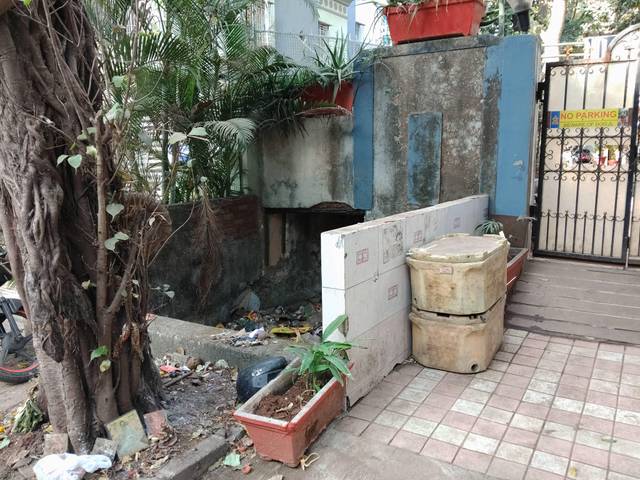
Region: India
Coordinates: 19.1, 72.911